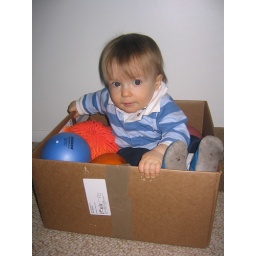
in the ball box